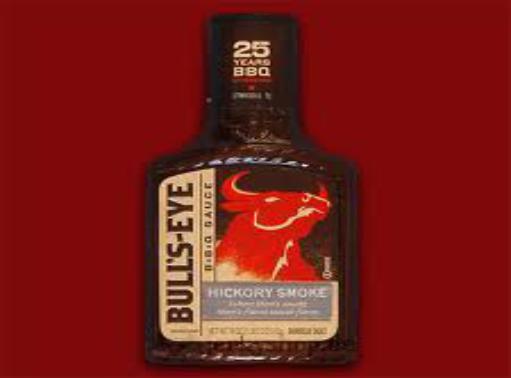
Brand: Bulls-Eye Barbecue
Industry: Food